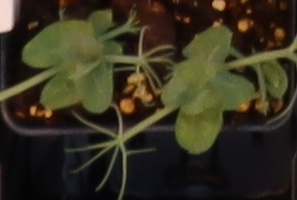
Label: Field Pea